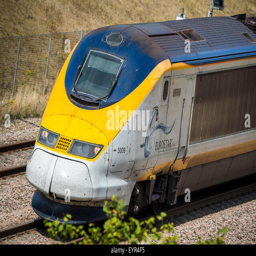
train travelling through the countryside